William George Carr

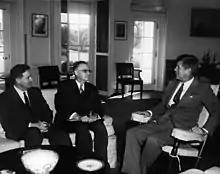
Carr (center), with Commissioner of Education Steve McMurrin (left) and President Kennedy, 1962

In 1929, Carr moved to Washington D.C. to become the Assistant Research Director for the National Education Association. He was named Research Director for the group in 1931. In 1940 he was appointed to the role of Associate Secretary and Secretary of the Policies Commission for the NEA and the AUSA. In 1945, he attended the charter meetings for the United Nations and UNESCO as a teaching consultant for the official delegation of the United States. He served as the deputy to the chairperson and consultant on the committee responsible for writing the charter that created each organization. In 1946, he was named General Secretary of the World Confederation of Organizations of the Teaching Profession (WCOTP) and became a consultant for UNESCO. He later worked to help write an early draft of the Universal Declaration of Human Rights. His view in the 1940s was that the United States needed to end its isolationist tendencies by teaching that the country "is now and forever bound up in the affairs of the world."